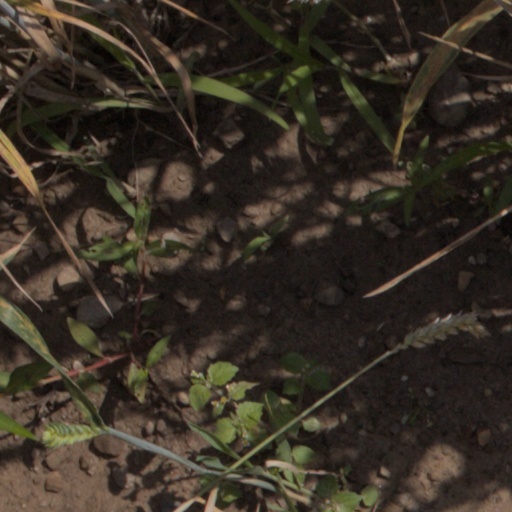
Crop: wheat